Mary Magdalene

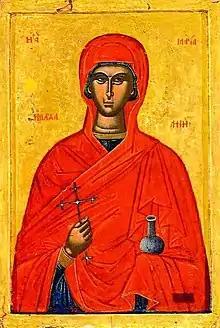
Eastern Orthodox icon of Mary Magdalene as a Myrrhbearer

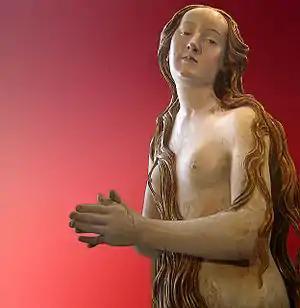
"Mary Magdalene" by Gregor Erhart (died 1525)

The most famous account of Mary Magdalene's legendary life comes from "The Golden Legend", a collection of medieval saints' stories compiled circa 1260 by the Italian writer and Dominican friar Jacobus de Voragine ( 1230 – 1298). In this account, Mary Magdalene is, in Ehrman's words, "fabulously rich, insanely beautiful, and outrageously sensual", but she gives up her life of wealth and sin to become a devoted follower of Jesus. Fourteen years after Jesus's crucifixion, some pagans throw Mary, Martha, Lazarus (who, in this account, is their brother due to a conflation with Mary of Bethany), and two other Christians named Maximin and Cedonius onto a rudderless boat in the Mediterranean to die. Miraculously, however, the boat washes ashore at Marseille in southern France. Mary persuades the governor of the city not to offer sacrifices to a pagan god and later persuades him to convert to Christianity after she proves the Christian God's power by successfully praying to Him to make the governor's wife pregnant. The governor and his wife sail for Rome to meet the apostle Peter in person, but their ship is struck by a storm, which causes the wife to go into labor. The wife dies in childbirth and the governor leaves her on an island with the still-living infant at her breast. The governor spends two years with Peter in Rome and, on his way home, he stops at the same island to discover that, due to Mary Magdalene's miraculous long-distance intercession, his child has survived for two years on his dead mother's breast milk. Then the governor's wife rises from the dead and tells him that Mary Magdalene has brought her back. The whole family returns to Marseille, where they meet Mary again in person. Mary herself spends the last thirty years of her life alone as a penitent ascetic in a cave in a desert in the French region of Provence. At every canonical hour, the angels come and lift her up to hear their songs in Heaven. On the last day of her life, Maximin, now the bishop of Aix, comes to her and gives her the Eucharist. Mary cries tears of joy and, after taking it, she lies down and dies. De Voragine gives the common account of the transfer of Mary Magdalene's relics from her sepulchre in the oratory of Saint Maximin at Aix-en-Provence to the newly founded Vézelay; the transportation of the relics is entered as undertaken in 771 by the founder of the abbey, identified as Gerard, Duke of Burgundy.